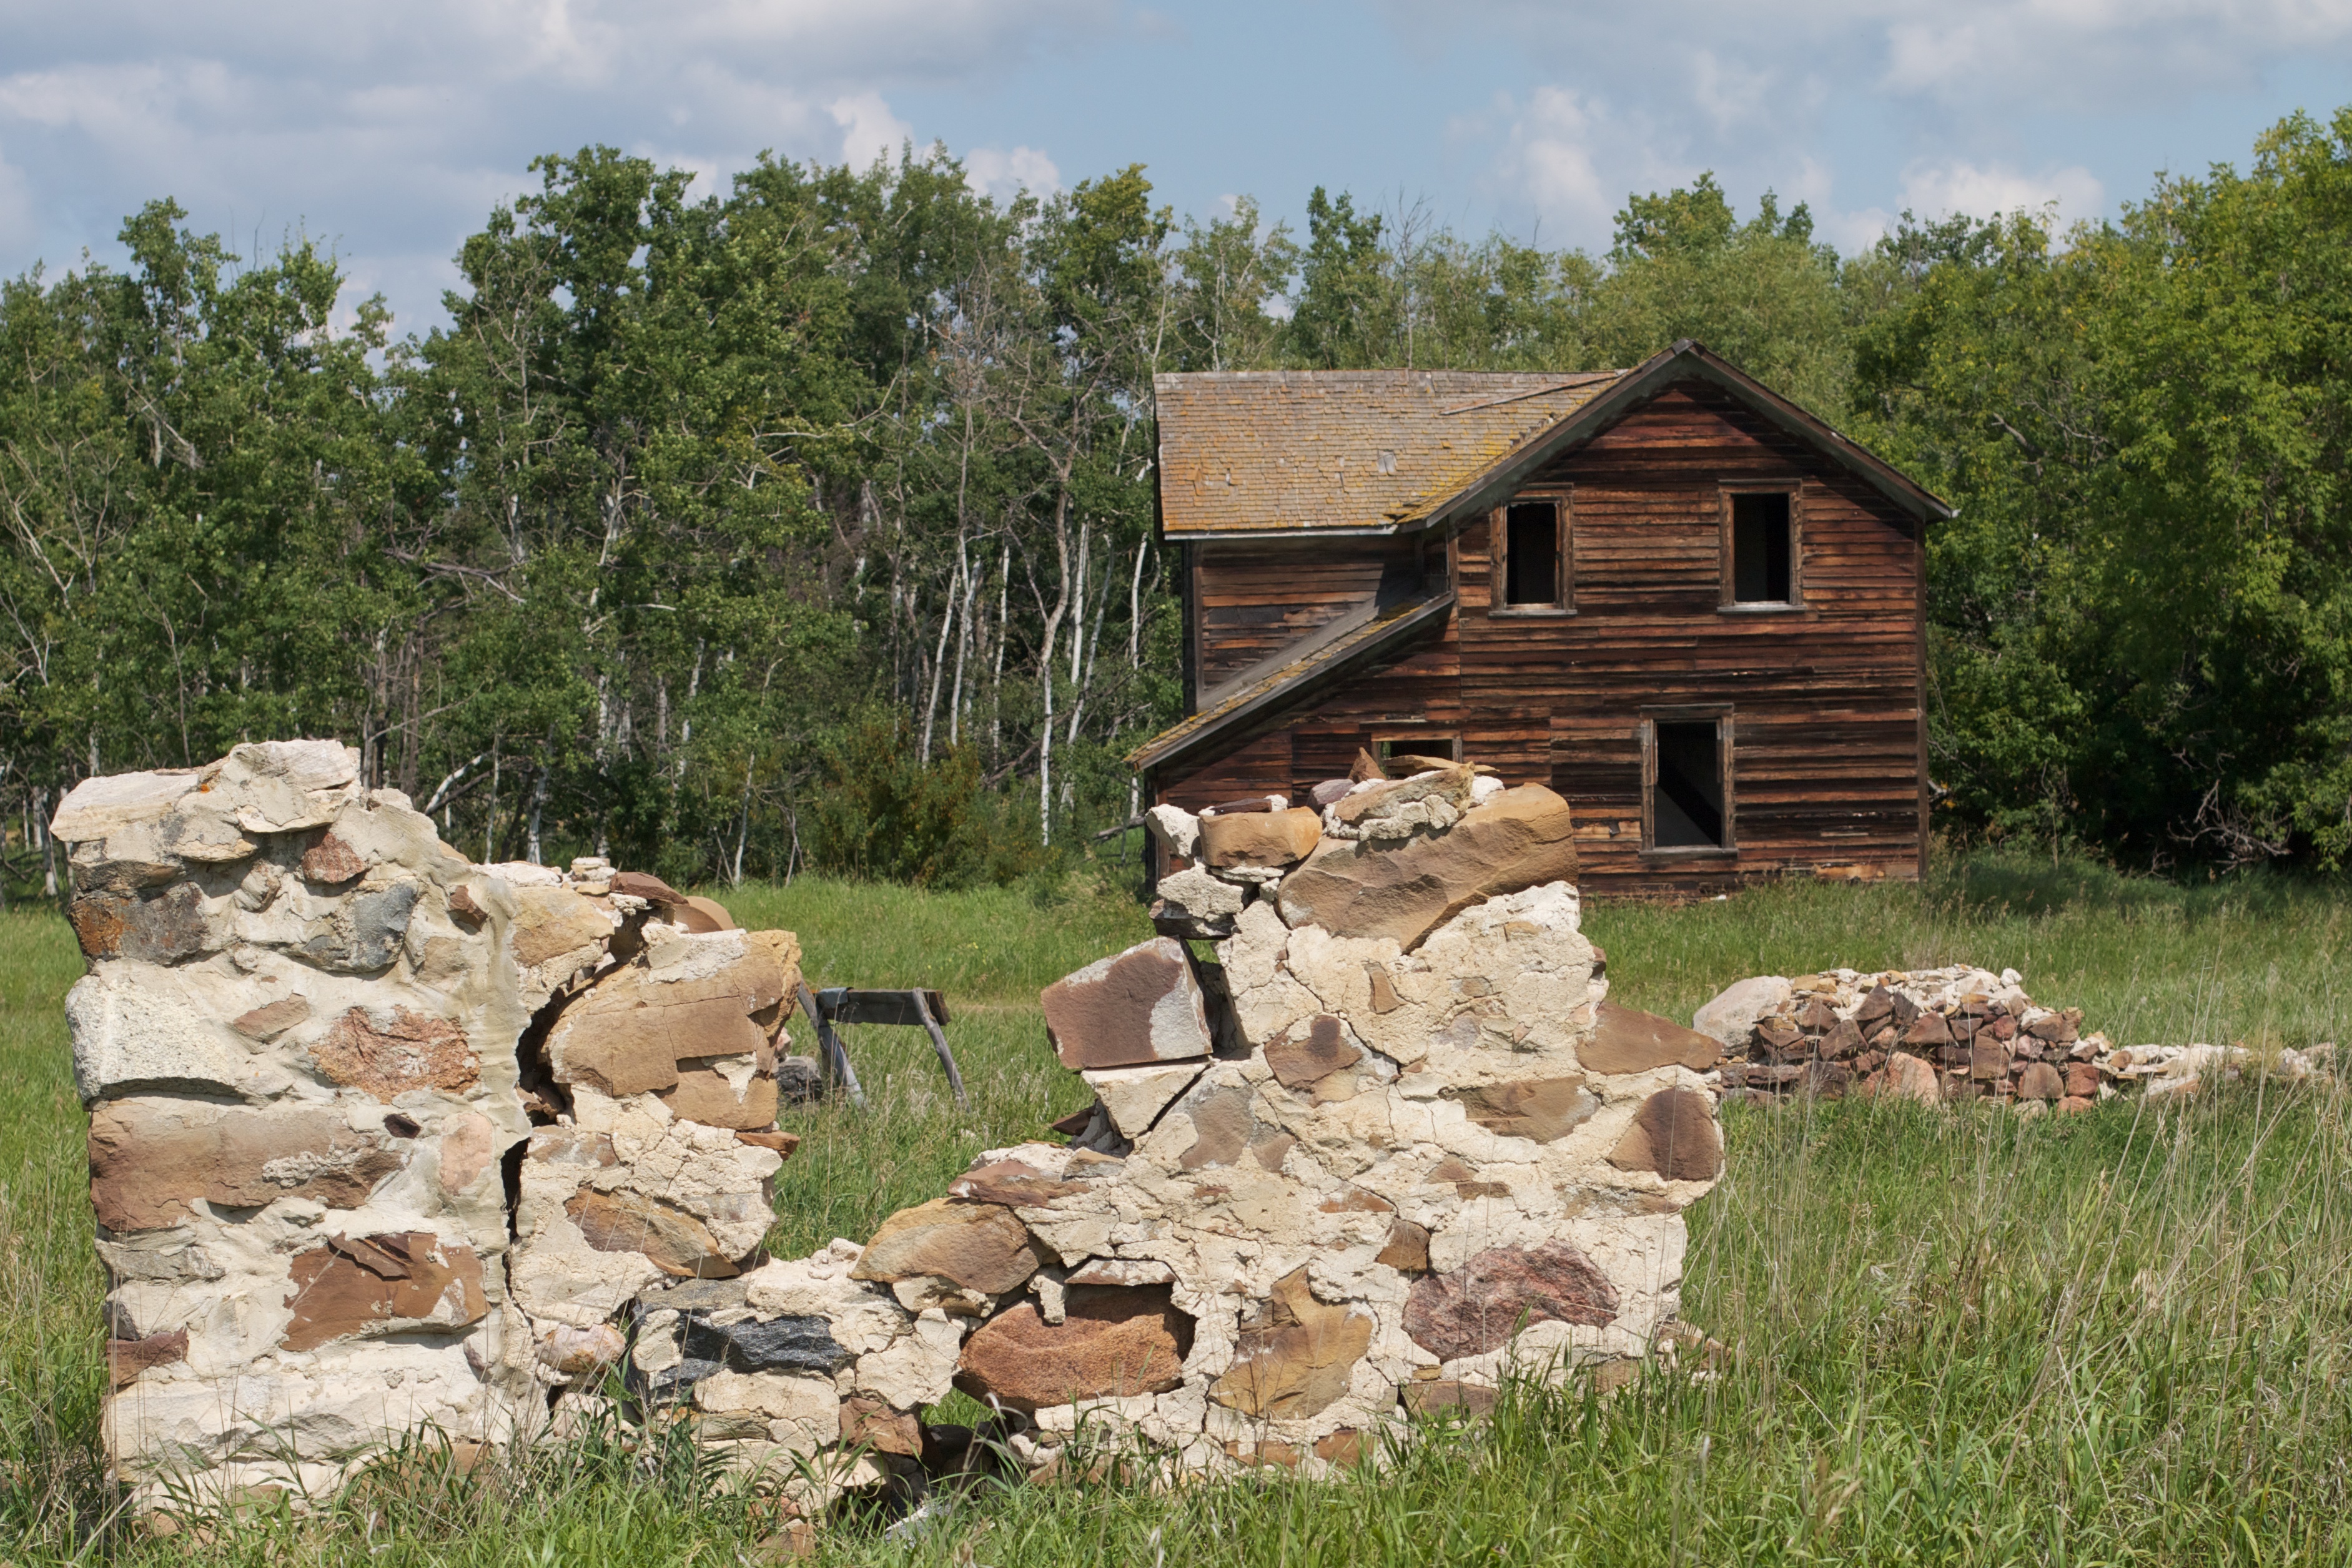
rock, building, home, hut, village, cottage, ruins, log cabin, odyssey, rural area